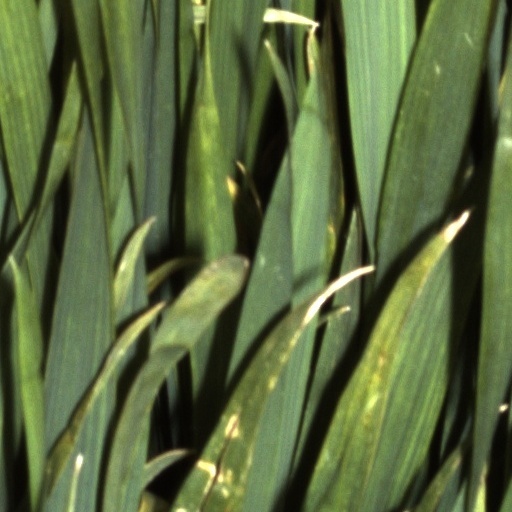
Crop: wheat